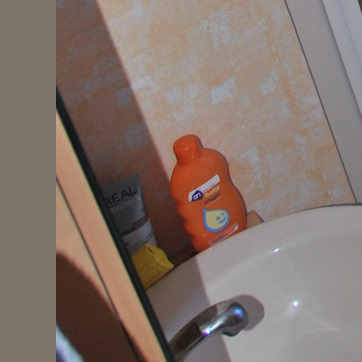
Material: plastic